Catholic Church in England and Wales

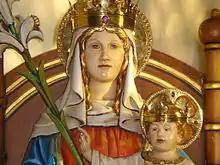
Our Lady of Walsingham

Control of the English Church passed from the Anglo-Saxons to the Normans following the Norman conquest of England. The two clerics most prominently associated with this change were the continental-born Lanfranc and Anselm, both Benedictines. Anselm later became a Doctor of the Church. A century later, Pope Innocent III had to confirm the primacy of Canterbury over four Welsh churches for many reasons, but primarily to sustain the importance of the Gregorian foundation of Augustine's mission.